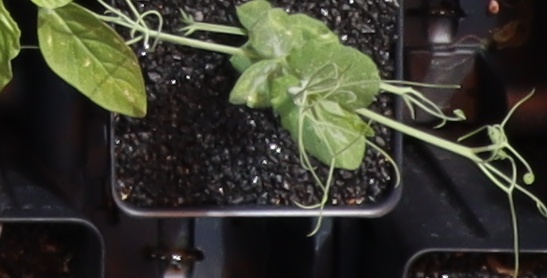
Label: Field Pea